Richard Grenville (died 1550)

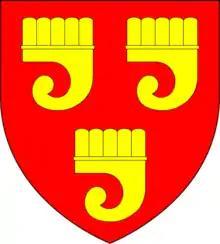
Arms of Grenville: "Gules, three clarions or"

Richard Grenville (died 1550) lord of the manor of Stowe, Kilkhampton in Cornwall and of Bideford in Devon, was an English soldier, politician, and administrator who served as a Member of Parliament for Cornwall in 1529, and served as Sheriff of Cornwall and Sheriff of Devon.